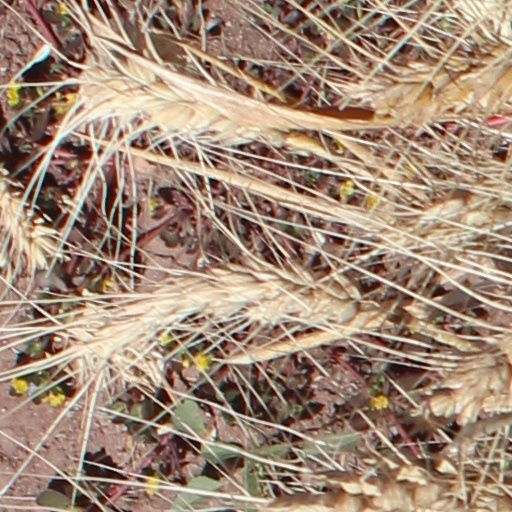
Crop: wheat